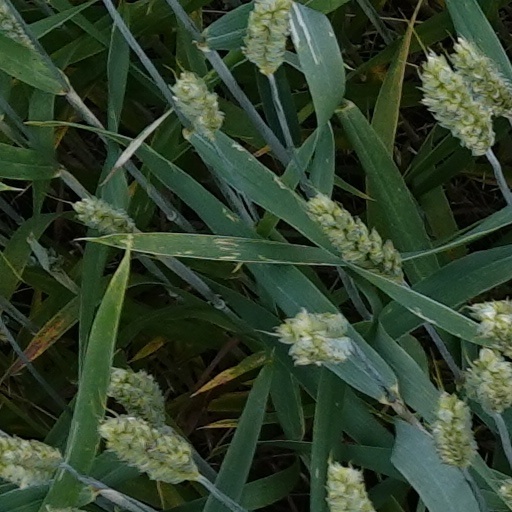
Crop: wheat